Junkerdalen

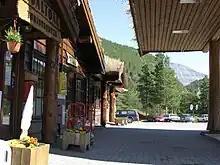
Saltdal tourist center in Storjord is located in the upper parts of Saltdalen, where Junkerdalen starts.

According to tradition, county clerk and junker Preben von Ahnen (1606–1675) is the one who gave the name to the valley in connection with a campaign to Nasa silver mines in Sweden. In mid-August 1659, Preben von Ahnen went through Junkerdalen with around 100 men, most of them from Saltdal Municipality.